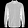
Label: Shirt